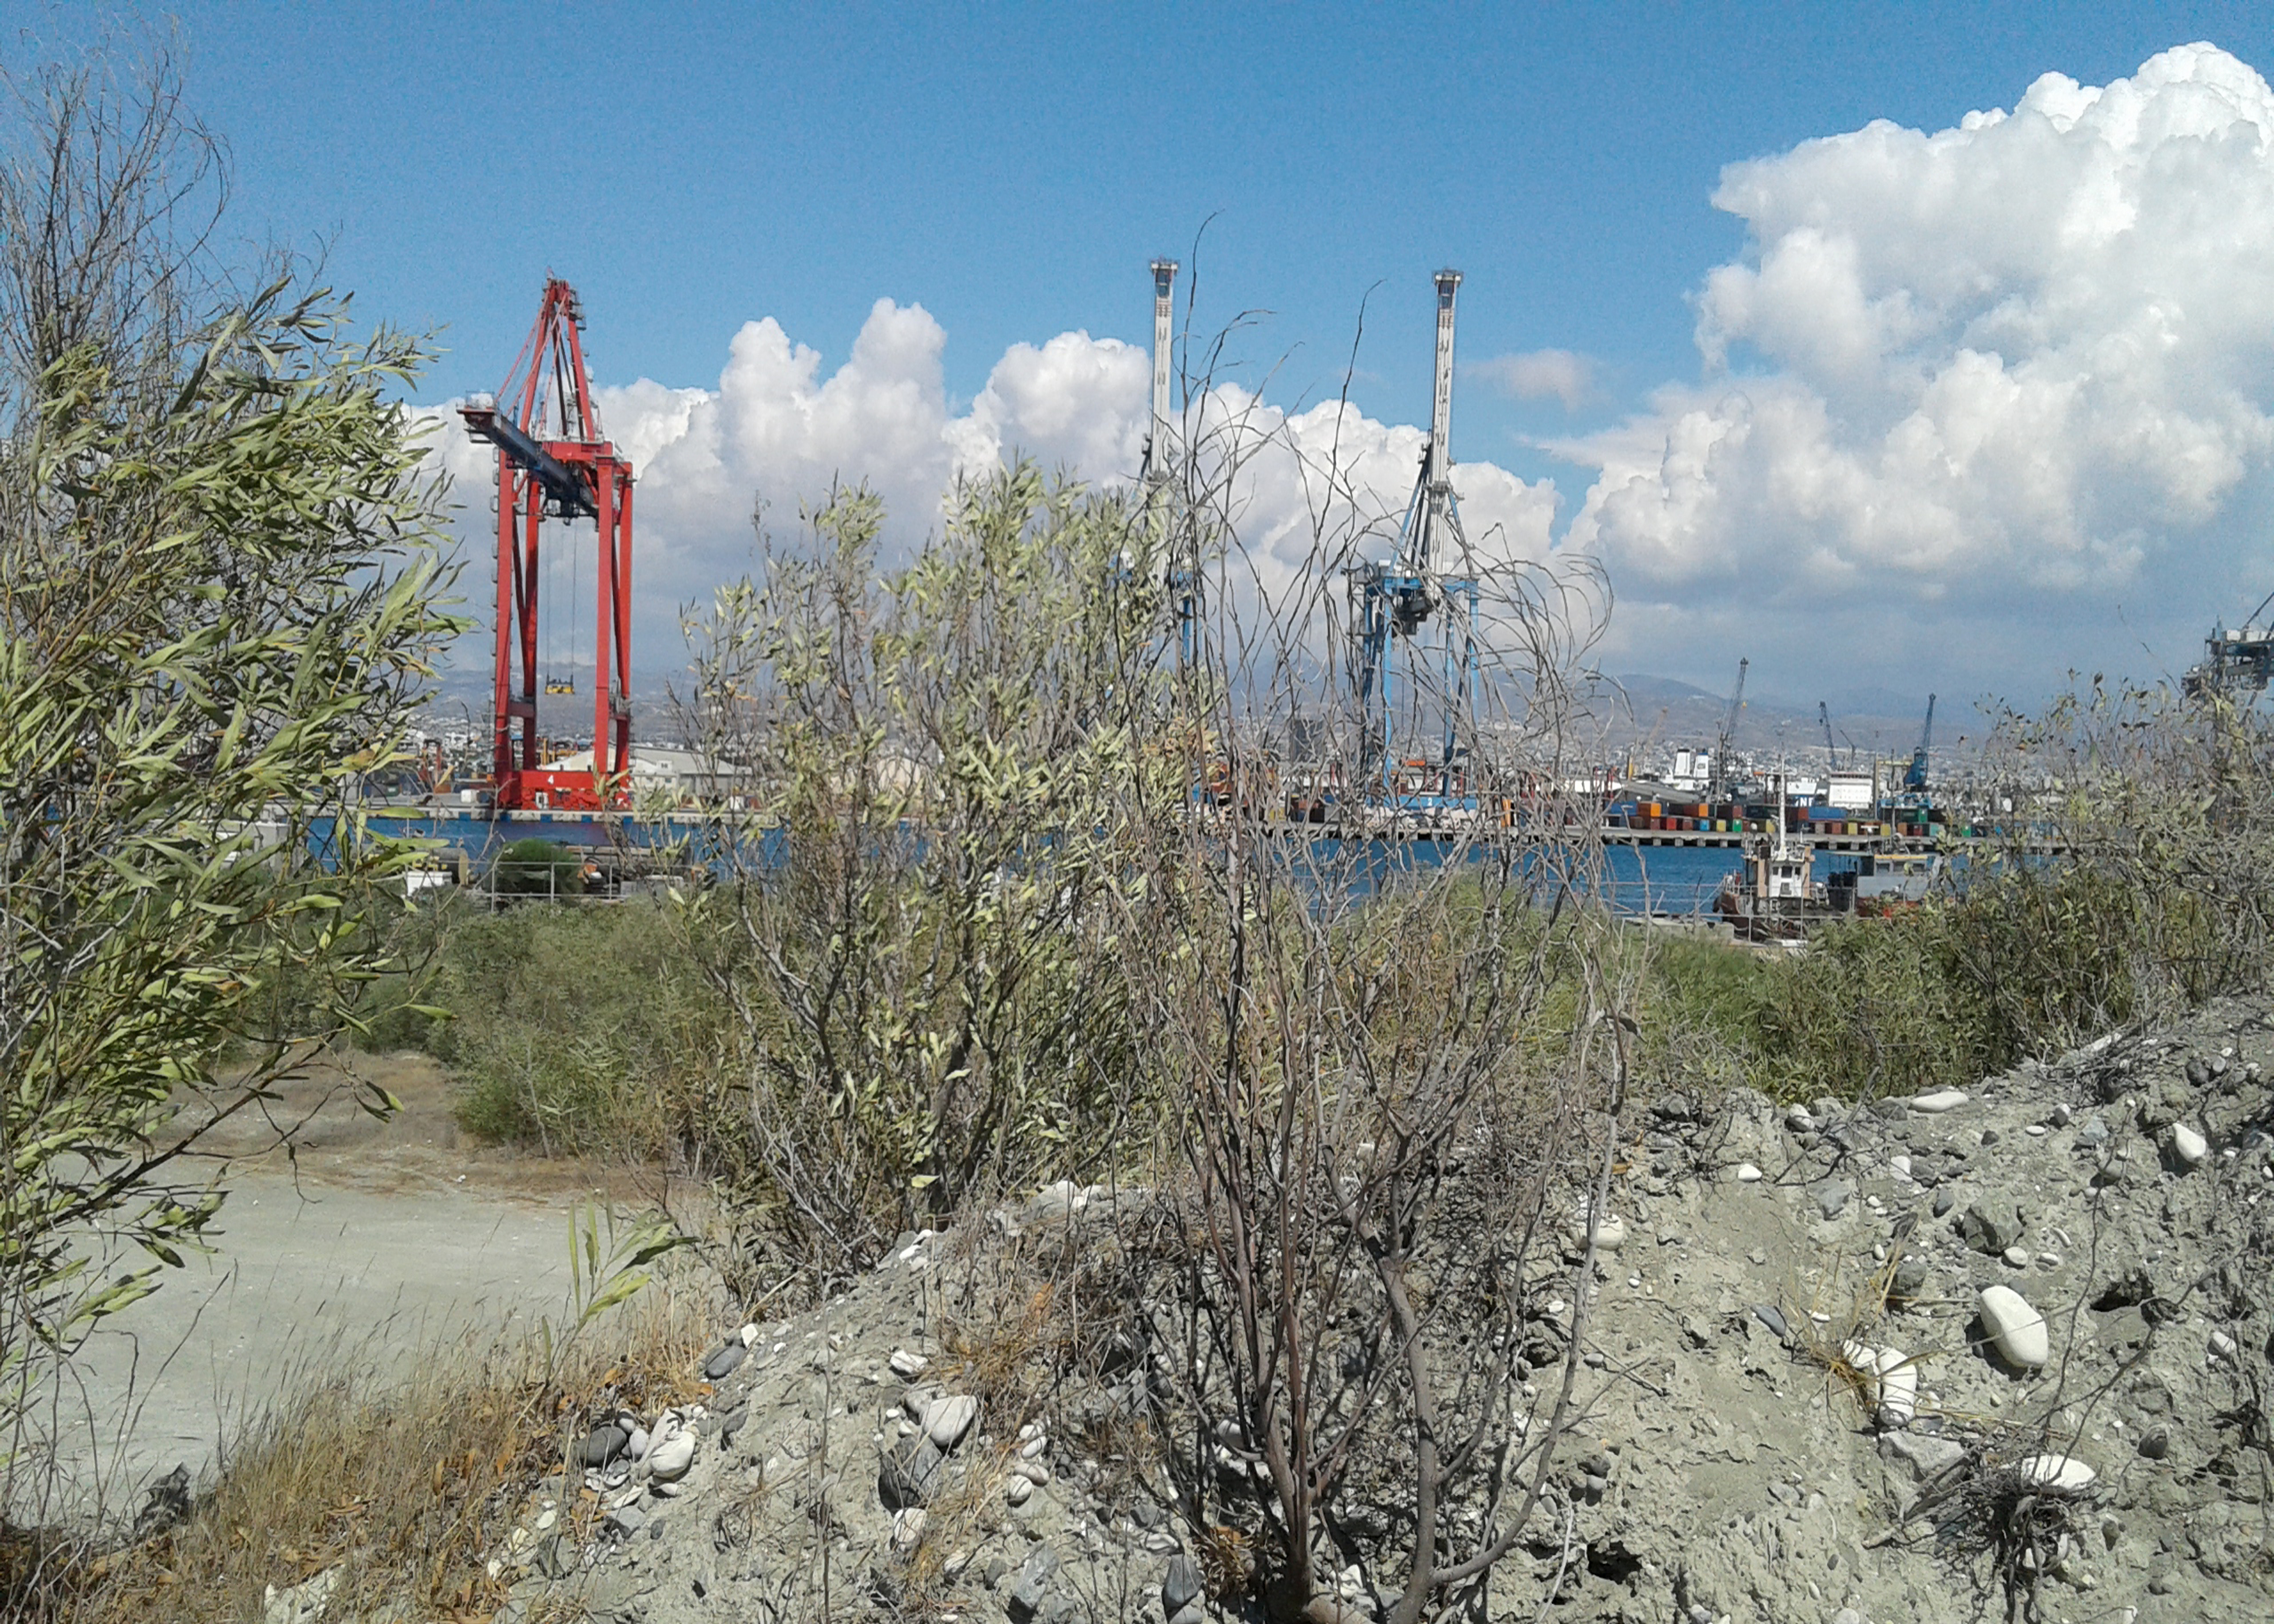
sky, clouds, blue, vessel, crane, boat, greenery, cloud, water, plant, land lot, tree, tower, slope, landscape, electricity, overhead power line, pole, flag, city, public utility, road, natural landscape, cumulus, shrub, mountain range, grass, soil, hill, wind, tourism, rock, winter, sign